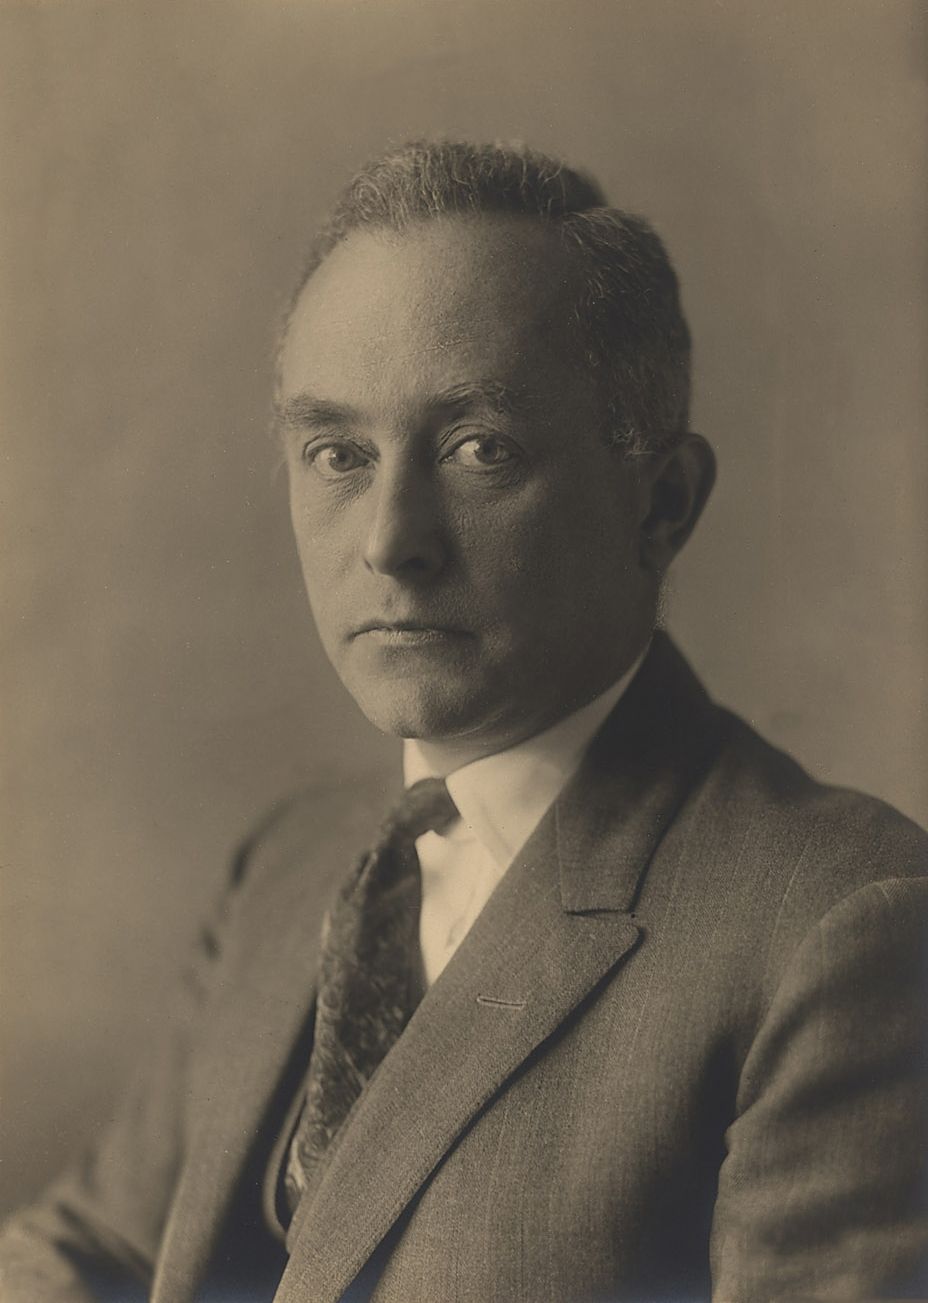
มัคส์ บอร์น

|name = มัคส์ บอร์น
|image = Max Born.jpg
|image_size = 240px
|caption = มัคส์ บอร์น (1882–1970)
|birth_place = เบรสเลา, จักรวรรดิเยอรมัน
|death_place = เกิททิงเงิน, เยอรมันตะวันตก
|residence = เกิททิงเงิน, เยอรมันตะวันตก
|citizenship = เยอรมัน/อังกฤษ
|nationality = เยอรมัน/อังกฤษ
|fields = ฟิสิกส์
|workplaces = Johann Wolfgang Goethe University of Frankfurt am Main|University of Frankfurt am MainUniversity of GöttingenUniversity of Edinburgh
|alma_mater = University of Göttingen
|doctoral_advisor = Carl Runge
|academic_advisors = Woldemar VoigtKarl Schwarzschild
|doctoral_students = Victor Frederick WeisskopfJ. Robert OppenheimerLothar Wolfgang NordheimMax Delbrück Walter ElsasserFriedrich HundPascual JordanMaria Goeppert-Mayer Herbert S. GreenCheng KaijiaSiegfried Flügge Edgar KrahnMaurice PryceAntonio RodríguezBertha SwirlesPaul WeissPeng Huanwu
|notable_students = Emil Wolf
|known_for = Born–Haber cycleBorn rigidityBorn coordinatesBorn approximationBorn probabilityBorn–Infeld theoryBorn's RuleBorn–Landé equationBorn–Huang approximationBorn–von Karman boundary conditionBorn equation
|awards = Fellow of the Royal Society (1939)
|signature = Max Born signature.svg
|spouse=Hedwig (Hedi) Ehrenberg (m. 1913-1970; his death; 3 children)
มัคส์ บอร์น (, 11 ธันวาคม ค.ศ. 1882 - 5 มกราคม ค.ศ. 1970) เป็นนักฟิสิกส์ผู้มีส่วนพัฒนาทฤษฎีด้านกลศาสตร์ควอนตัม และได้รับรางวัลโนเบลสาขาฟิสิกส์ในปี ค.ศ. 1954 ร่วมกับวัลเทอร์ โบเทอจากผลงานการคิดค้นสูตรที่ใช้ในการอธิบายฟังก์ชันความน่าจะเป็นในสมการคลื่นของแอร์วิน ชเรอดิงเงอร์|ชเรอดิงเงอร์ ในวิชากลศาสตร์ควอนตัม
== ประวัติ ==
มัคส์ บอร์นเกิดเมื่อวันที่ 11 ธันวาคม ค.ศ. 1882 ในเมืองเบรสเลา จักรวรรดิเยอรมัน (ปัจจุบันคือเมืองวรอตสวัฟ ในประเทศโปแลนด์) มีความชื่นชอบในดนตรีเป็นพิเศษเหมือนกับมารดา เริ่มเรียนหนังสือที่โรงเรียน König-Wilhelm-Gymnasium ในขณะนั้นเขามีความคิดที่จะเป็นนักมานุษยวิทยาที่เชี่ยวชาญด้านภาษาละติน กรีก และเยอรมัน แต่เขาต้องกำพร้ามารดาเมื่อเขาอายุ 4 ขวบ และในอีก 4 ต่อมา บิดาจึงได้แต่งงานกับภรรยาใหม่ สำหรับบิดาของเขาประกอบอาชีพแพทย์สาขากายวิภาคศาสตร์และมีชื่อเสียงอย่างมาก บ้านของเขาจึงมีแขกที่มีชื่อเสียงมาเยี่ยมเยือนบ่อยครั้ง เช่น เพาล์ แอร์ลิช และ Albert Neisser เป็นต้น คอลัมน์ Max Born บิดาคนหนึ่งของกลศาสตร์ควอนตัมโดย สุทัศน์ ยกส้าน จากเว็บไซต์ผู้จัดการออนไลน์
== ชีวิตนักศึกษา ==
เมื่อเขาอายุได้ 19 ปี ได้เข้าเรียนที่มหาวิทยาลัยวรอตสวัฟ|มหาวิทยาลัยเบรสเลา และได้เลือกเรียนสาขาวิทยาศาสตร์ตามความต้องการของบิดา ซึ่งในขณะนั้น กูลเยลโม มาร์โกนี ได้ประดิษฐ์วิทยุเป็นผลสำเร็จ และเมื่ออาจารย์ในห้องเรียนสาธิตการส่งคลื่นวิทยุ เขามีความสนใจทางด้านฟิสิกส์ทันที หลังจากนั้นเขาได้เข้าศึกษาต่อที่มหาวิทยาลัยไฮเดิลแบร์ค และย้ายไปมหาวิทยาลัยซือริช เพราะประเพณีการศึกษาของเยอรมันในขณะนั้นไม่ส่งเสริมให้นักศึกษาเรียนที่เดียวตลอดชีวิตนักศึกษา ที่มหาวิทยาลัยซือริชเขาได้พบครูคณิตศาสตร์ที่เขาประทับใจชื่อ ฮัวร์วิทซ์ ต่อมาเขาได้ทราบว่านักปราชญ์ทางคณิตศาสตร์ที่มีชื่อเสียง คือ เฟลิคส์ ไคลน์, ดาฟิด ฮิลแบร์ท และ แฮร์มัน มิงค็อฟสกี สอนอยู่ที่มหาวิทยาลัยเกิททิงเงิน เขาจึงเดินทางไปเกิททิงเงินเพื่อศึกษากับปราชญ์ทางคณิตศาสตร์เหล่านั้นทันที Max Born - Biographical from nobelprize.org
== ชีวิตอาจารย์มหาวิทยาลัย ==
ขณะที่เขาเรียนอยู่ที่เกิททิงเงินนั้นฮิลแบร์ทรู้สึกประทับใจในความสามารถของเขามาก จึงให้เขาเป็นอาจารย์ผู้ช่วย โดยมอบหมายให้เขาเตรียมคำบรรยาย แต่สำหรับไคลน์ไม่ชอบเขาเท่าไหร่นักเพราะเขาขาดเรียนบ่อย ในช่วงเวลานั้นเขาเริ่มสนใจการใช้คณิตศาสตร์แก้ปัญหาทางด้านฟิสิกส์ ดังนั้นเขาจึงเลือกทำวิทยานิพนธ์ด้านทฤษฎีดาราศาสตร์กับ คาร์ล สวาซชิลด์ ในหัวข้อ "เสถียรภาพของระบบที่ยืดหยุ่น" เมื่ออายุได้ 25 ปีเขาสำเร็จการศึกษาในระดับปริญญาเอก แต่เมื่อเปรียบเทียบกับ พอล ดิแรก, แวร์เนอร์ ไฮเซินแบร์ค และ ว็อล์ฟกัง เพาลี แล้วนับว่าค่อนข้างช้า

ขณะศึกษาอยู่ที่มหาวิทยาลัยเกิททิงเงิน เขาได้รู้จักและติดต่อกับ Richard Courant, Erhard Schmidt และ Constantin Caratheodory และเมื่อสำเร็จการศึกษา เขาได้เดินทางไปอังกฤษ และได้เข้าฟังบรรยายของ Joseph Larmor และ เจ. เจ. ทอมสัน เขาชอบการบรรยายของ Thomson มาก แต่สำหรับการบรรยายของ Larmor เขาไม่ค่อยชอบเพราะฟังไม่ค่อยเข้าใจ เนื่องจาก Larmor ใช้สำเนียงไอริชในการบรรยาย

ค.ศ. 1909 เขาเดินทางกลับเยอรมันและร่วมงานกับ Minkowski (เคยเป็นอาจารย์ของบอร์น) และเมื่อ Minkowski เสียชีวิต เขาจึงรับตำแหน่งอาจารย์ที่ว่างลง และในขณะนั้นเขามีเพื่อนร่วมงานที่มีชื่อเสียงหลายคน เช่น Hermann Weyl และ Richard Courant เป็นต้น
== ร่วมวิจัยจลนศาสตร์ของผลึก และแต่งงาน ==
หลังจากเขาเข้ารับตำแหน่งอาจารย์แล้ว เขาเข้าร่วมวิจัยจลนศาสตร์ของผลึกกับ Von Karman|ฟอน คาร์มัน (Von Karman) ผลการวิจัยพบว่าโครงสร้างของผลึกเป็นตัวกำหนดคุณสมบัติของพลังงานที่ปล่อยออกมา สูตร Born - Karman ที่คนทั้งสองพบจึงสามารถทำให้นักวิทยาศาสตร์ทราบพลังงานของผลึกที่ปล่อยออกมาได้

เมื่อเขาอายุได้ 31 ปี เขาได้เข้าพิธีสมรสกับ เฮทวิช เอเรนบวร์ค (Hedwig Ehrenburg) และอีก 1 ปีต่อมา เขาย้ายไปดำรงตำแหน่งรองศาสตราจารย์ที่มหาวิทยาลัยเบอร์ลิน ดังนั้นเขาจึงมีโอกาสได้พบกับมัคส์ พลังค์ และอัลเบิร์ต ไอน์สไตน์ ในยามว่างพวกเขาจะร่วมเล่นเปียโน และไวโอลินกัน โดยเขาทำงานอยู่ที่มหาวิทยาลัยเบอร์ลินเป็นเวลา 5 ปี และในปี ค.ศ. 1921 เขาย้ายไปรับตำแหน่งศาสตราจารย์ด้านฟิสิกส์เชิงทฤษฎีที่มหาวิทยาลัยเกิททิงเงิน
== ร่วมสร้างทฤษฎีควอนตัม ==
ค.ศ. 1926 เขาได้ร่วมงานกับว็อล์ฟกัง เพาลี และ แวร์เนอร์ ไฮเซินแบร์ค เพื่อสร้างทฤษฎีควอนตัม และเขาก็ได้พิสูจน์ให้ไฮเซินแบร์ค เห็นว่าคณิตศาสตร์ที่ไฮเซินแบร์คใช้นั้น คือ สิ่งที่นักคณิตศาสตร์เรียกว่า เมทริกซ์ (คณิตศาสตร์)|เมทริกซ์ (matrix) จากนั้นเขา Pascual Jordan และไฮเซินแบร์คได้ร่วมกันปรับปรุงทฤษฎีกลศาสตร์ควอนตัมที่ใช้เมทริกซ์ในการคำนวณให้เป็นระบบยิ่งขึ้น และผลที่ได้จากทฤษฎีนี้คือ ในโลกของอะตอม การทำนายผลต่างๆ จะอยู่ในลักษณะของโอกาสความเป็นไปได้ เช่น โอกาสการพบอิเล็กตรอน ณ ตำแหน่งต่างๆ จะขึ้นกับแอมพลิจูดของฟังก์ชันคลื่นที่ตำแหน่งและเวลานั้นๆ เป็นต้น
== ถูกนาซีรุกราน ==
ค.ศ. 1933 เมื่อกองทัพนาซีของเยอรมันเรืองอำนาจ เขาถูกปลดจากตำแหน่งศาสตราจารย์ ถูกถอดคุณวุฒิปริญญาเอก และถูกไล่ออกจากมหาวิทยาลัย เนื่องจากเขามีเชื้อสายยิว เขาจึงหนีออกจากประเทศเยอรมนีไปอิตาลี และเดินทางต่อไปที่อังกฤษตามคำเชิญของ Lindeman เพื่อไปสอนที่มหาวิทยาลัยเคมบริดจ์ ต่อมาลาออกรับตำแหน่งศาสตราจารย์ฟิสิกส์ที่มหาวิทยาลัยเอดินบะระในสกอตแลนด์ เขาสอนอยู่ที่นี่นานถึง 17 ปี โดยทำหน้าที่สอนนักศึกษาในช่วงเช้า และทำงานวิจัยในช่วงบ่าย

เมื่อสงครามโลกสิ้นสุดลง เขาจึงเดินทางกลับมาที่เยอรมัน ซึ่งขณะนั้นเขามีอายุได้ 71 ปีแล้ว และได้บ้านที่ Bad Pyrmont คืน รวมทั้งได้รับตำแหน่งเป็นพลเมืองดีเด่นของเมืองเกิททิงเงินด้วย
== ได้รับรางวัลโนเบล ==
ค.ศ. 1954 เขาได้รับรางวัลโนเบลสาขาฟิสิกส์ร่วมกับวัลเทอร์ โบเทอ จากผลงานการสร้างทฤษฎีในกลศาสตร์ควอนตัม โดยเฉพาะจากการให้ความหมายของฟังก์ชันคลื่นในวิชานี้ และเงินรางวัลครึ่งหนึ่งแบ่งกับโบเทอ แม้ว่าจะเชี่ยวชาญด้านอะตอมและควอนตัมฟิสิกส์|ควอนตัม แต่เขาก็ไม่ได้เข้าร่วมโครงการแมนฮัตตันในการสร้างระเบิดปรมาณู เพราะเขาไม่เห็นด้วยกับการใช้วิทยาศาสตร์ในสงคราม และในด้านความเป็นครูนั้น เขามีลูกศิษย์ที่ได้รับรางวัลโนเบลสาขาฟิสิกส์หลายคน เช่น แวร์เนอร์ ไฮเซินแบร์ค (ค.ศ. 1932) ว็อล์ฟกัง เพาลี (ค.ศ. 1945) รวมทั้ง เจ. โรเบิร์ต ออพเพนไฮเมอร์|โรเบิร์ต ออพเพนไฮเมอร์ ผู้สร้างระเบิดปรมาณู และ เอ็ดเวิร์ด เทลเลอร์ ผู้สร้างระเบิดไฮโดรเจนด้วย เขาจึงเป็นอาจารย์ที่ได้รับรางวัลช้ากว่าศิษย์ และเป็นบุคคลที่ให้กำเนิดกลศาสตร์ควอนตัมคนสุดท้ายที่ได้รับรางวัลโนเบลอันทรงเกียรตินี้ ซึ่งก็ทำให้เขารู้สึกดี เพราะเมื่อ ชเรอดิงเงอร์ ไฮเซินแบร์ค และ พอล ดิแรก|ดิแรก ได้รับรางวัลโนเบลนั้น เขารู้สึกผิดหวังมากที่คณะกรรมการรางวัลไม่ได้เห็นความสำคัญของงานที่เขาทำ The Nobel Prize in Physics 1954 Max Born, Walther Bothe Banquet Speech from nobelprice.org
== เสียชีวิต ==
ไฟล์:Göttingen-Grave.of.Max.Born.jpg|thumb|ป้ายหลุมศพของมัคส์ บอร์นที่มีการจารึกสมการตามคำขอร้องของเขาก่อนเสียชีวิต
เขาเสียชีวิตที่เมืองเกิททิงเงิน ในวันที่ 5 มกราคม ค.ศ. 1970 และศพถูกฝังที่นั่น โดยบนหลุมฝังศพมีการจารึกสมการว่า p q - q p = I ตามคำขอร้องของเขา เพราะเขาเป็นนักฟิสิกส์คนแรกที่พบกฎ commutation นี้ เมื่อ p, q เป็นเมทริกซ์ของโมเมนตัม และตำแหน่งของอนุภาคตามลำดับ h คือ ค่าคงตัวของพลังค์ และ i คือ จำนวนจินตภาพ|รากที่สองของ -1 สำหรับเกียรติยศและผลงานอื่นๆ ของเขาคือ เป็น F. R. S. เมื่ออายุ 57 ปี ได้รับเหรียญ Hugh ของ Royal Society เมื่ออายุ 68 ปี และได้เขียนตำราหลายเล่ม เช่น "Principles of Optics", "Atomic Physics" และ "The Restless Universe" เป็นต้น รวมทั้งได้ผลิตงานวิจัยรวม 360 เรื่อง ประวัติมัคส์ บอร์นจากเว็บไซต์ MyFirstBrian.com
== อ้างอิง ==
== แหล่งข้อมูลอื่น ==
*
หมวดหมู่:นักฟิสิกส์ชาวเยอรมัน
หมวดหมู่:นักฟิสิกส์ชาวยิว
หมวดหมู่:ชาวเยอรมันเชื้อสายยิว
หมวดหมู่:บุคคลจากวรอตสวัฟ
หมวดหมู่:ผู้ได้รับรางวัลโนเบลสาขาฟิสิกส์
หมวดหมู่:ชาวเยอรมันผู้ได้รับรางวัลโนเบล
หมวดหมู่:ศิษย์เก่าจากมหาวิทยาลัยวรอตสวัฟ
หมวดหมู่:ศิษย์เก่าจากมหาวิทยาลัยไฮเดิลแบร์ค
หมวดหมู่:ศิษย์เก่าจากมหาวิทยาลัยซือริช
หมวดหมู่:ศิษย์เก่าจากมหาวิทยาลัยเกิททิงเงิน
หมวดหมู่:บุคคลจากมหาวิทยาลัยเกอเทอแห่งแฟรงก์เฟิร์ต
หมวดหมู่:บุคคลจากมหาวิทยาลัยเกิททิงเงิน
หมวดหมู่:บุคคลจากมหาวิทยาลัยเคมบริดจ์
หมวดหมู่:บุคคลจากมหาวิทยาลัยเอดินบะระ